R. J. Mitchell

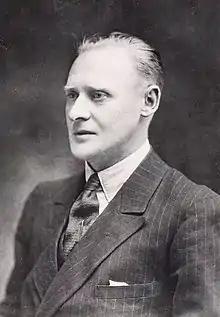
Mitchell in a portrait from 1933

Whilst the Type 224 was still being built in 1933, Mitchell was proceeding with the design of the Type 300. This was to become his masterpiece, the Supermarine Spitfire. He cleaned up the design of the Type 224, using the same engine but incorporating a shorter wing and a retractable undercarriage. The Air Ministry rejected Mitchell's design, but he modified it, for instance by making the wing thinner and shorter, by including the newly-designed Rolls-Royce Merlin engine, and by making use of an innovative new cooling system—the latter being an example of his willingness to accept ideas from other people.